Allegro (musical)

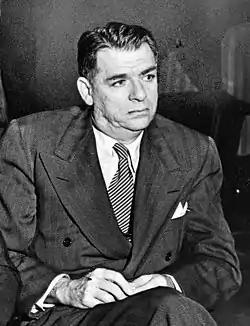
Oscar Hammerstein II

Oscar Hammerstein II had always wanted to write a serious drama, one which would address the problems of life confronting ordinary people. By early 1946, three years after his partnership with Richard Rodgers commenced, the duo had two hits ("Oklahoma!" and "Carousel") on Broadway, and success as producers of musicals others had written. In March, Hammerstein approached Rodgers with the idea for a play with two men as the central characters, rather than the usual "boy and girl" format. Over the following weeks, the two discussed it, and the concept evolved into a musical about one man, a doctor's son, which appealed to Rodgers, the son and brother of doctors. By September, the general theme for the story had been established: the struggle of the main character to avoid compromising his principles as he progresses in life.